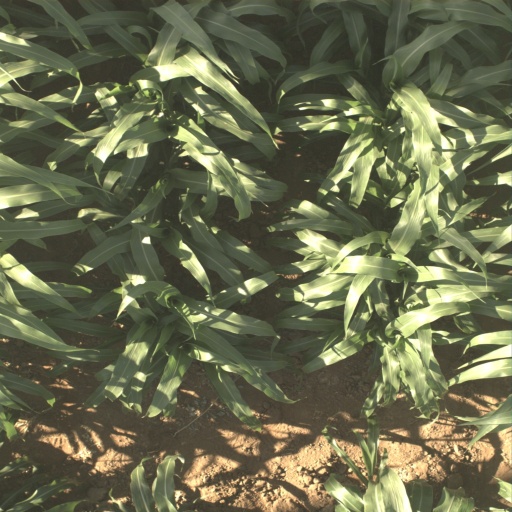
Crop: sorghum